Kelly Field

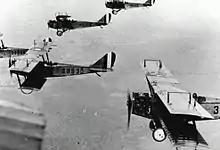
Curtiss JN-4 Jennys training at Kelly Field 1918

By the end of June, it was clear that Foulois' original site, known unofficially as Kelly Field #1, was too small to train both new recruits and aviation cadets. A committee of the San Antonio Chamber of Commerce provided the necessary land and presented the proposition to the Aviation Production Board in Washington, D.C., in June 1917. A contract was signed in July 1917, comprising all of what was Kelly Field #2. Two additional tracts of land, planned to be Kelly Field #3 and #4 were released in the fall of 1917 at the suggestion of British and French aviators who were of the opinion that being so close together, would result in accidents and collisions.